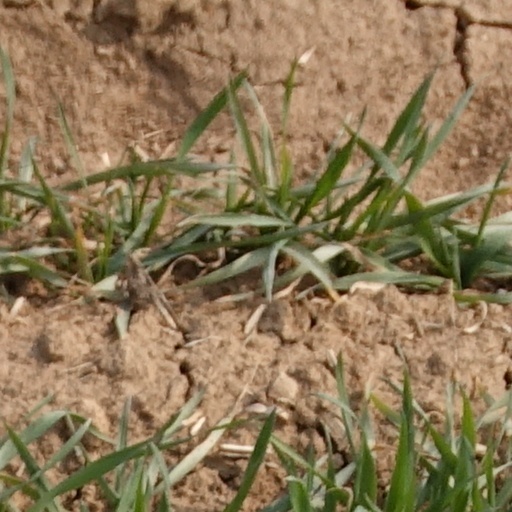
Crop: wheat